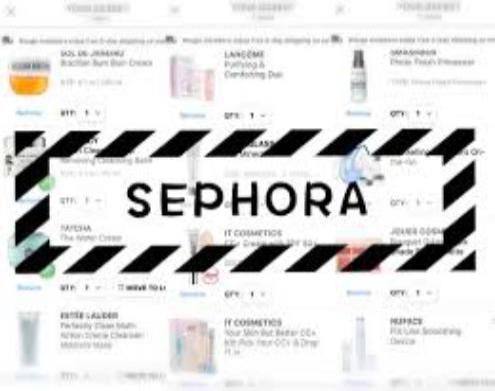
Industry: Necessities